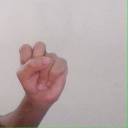
अक्षर: स